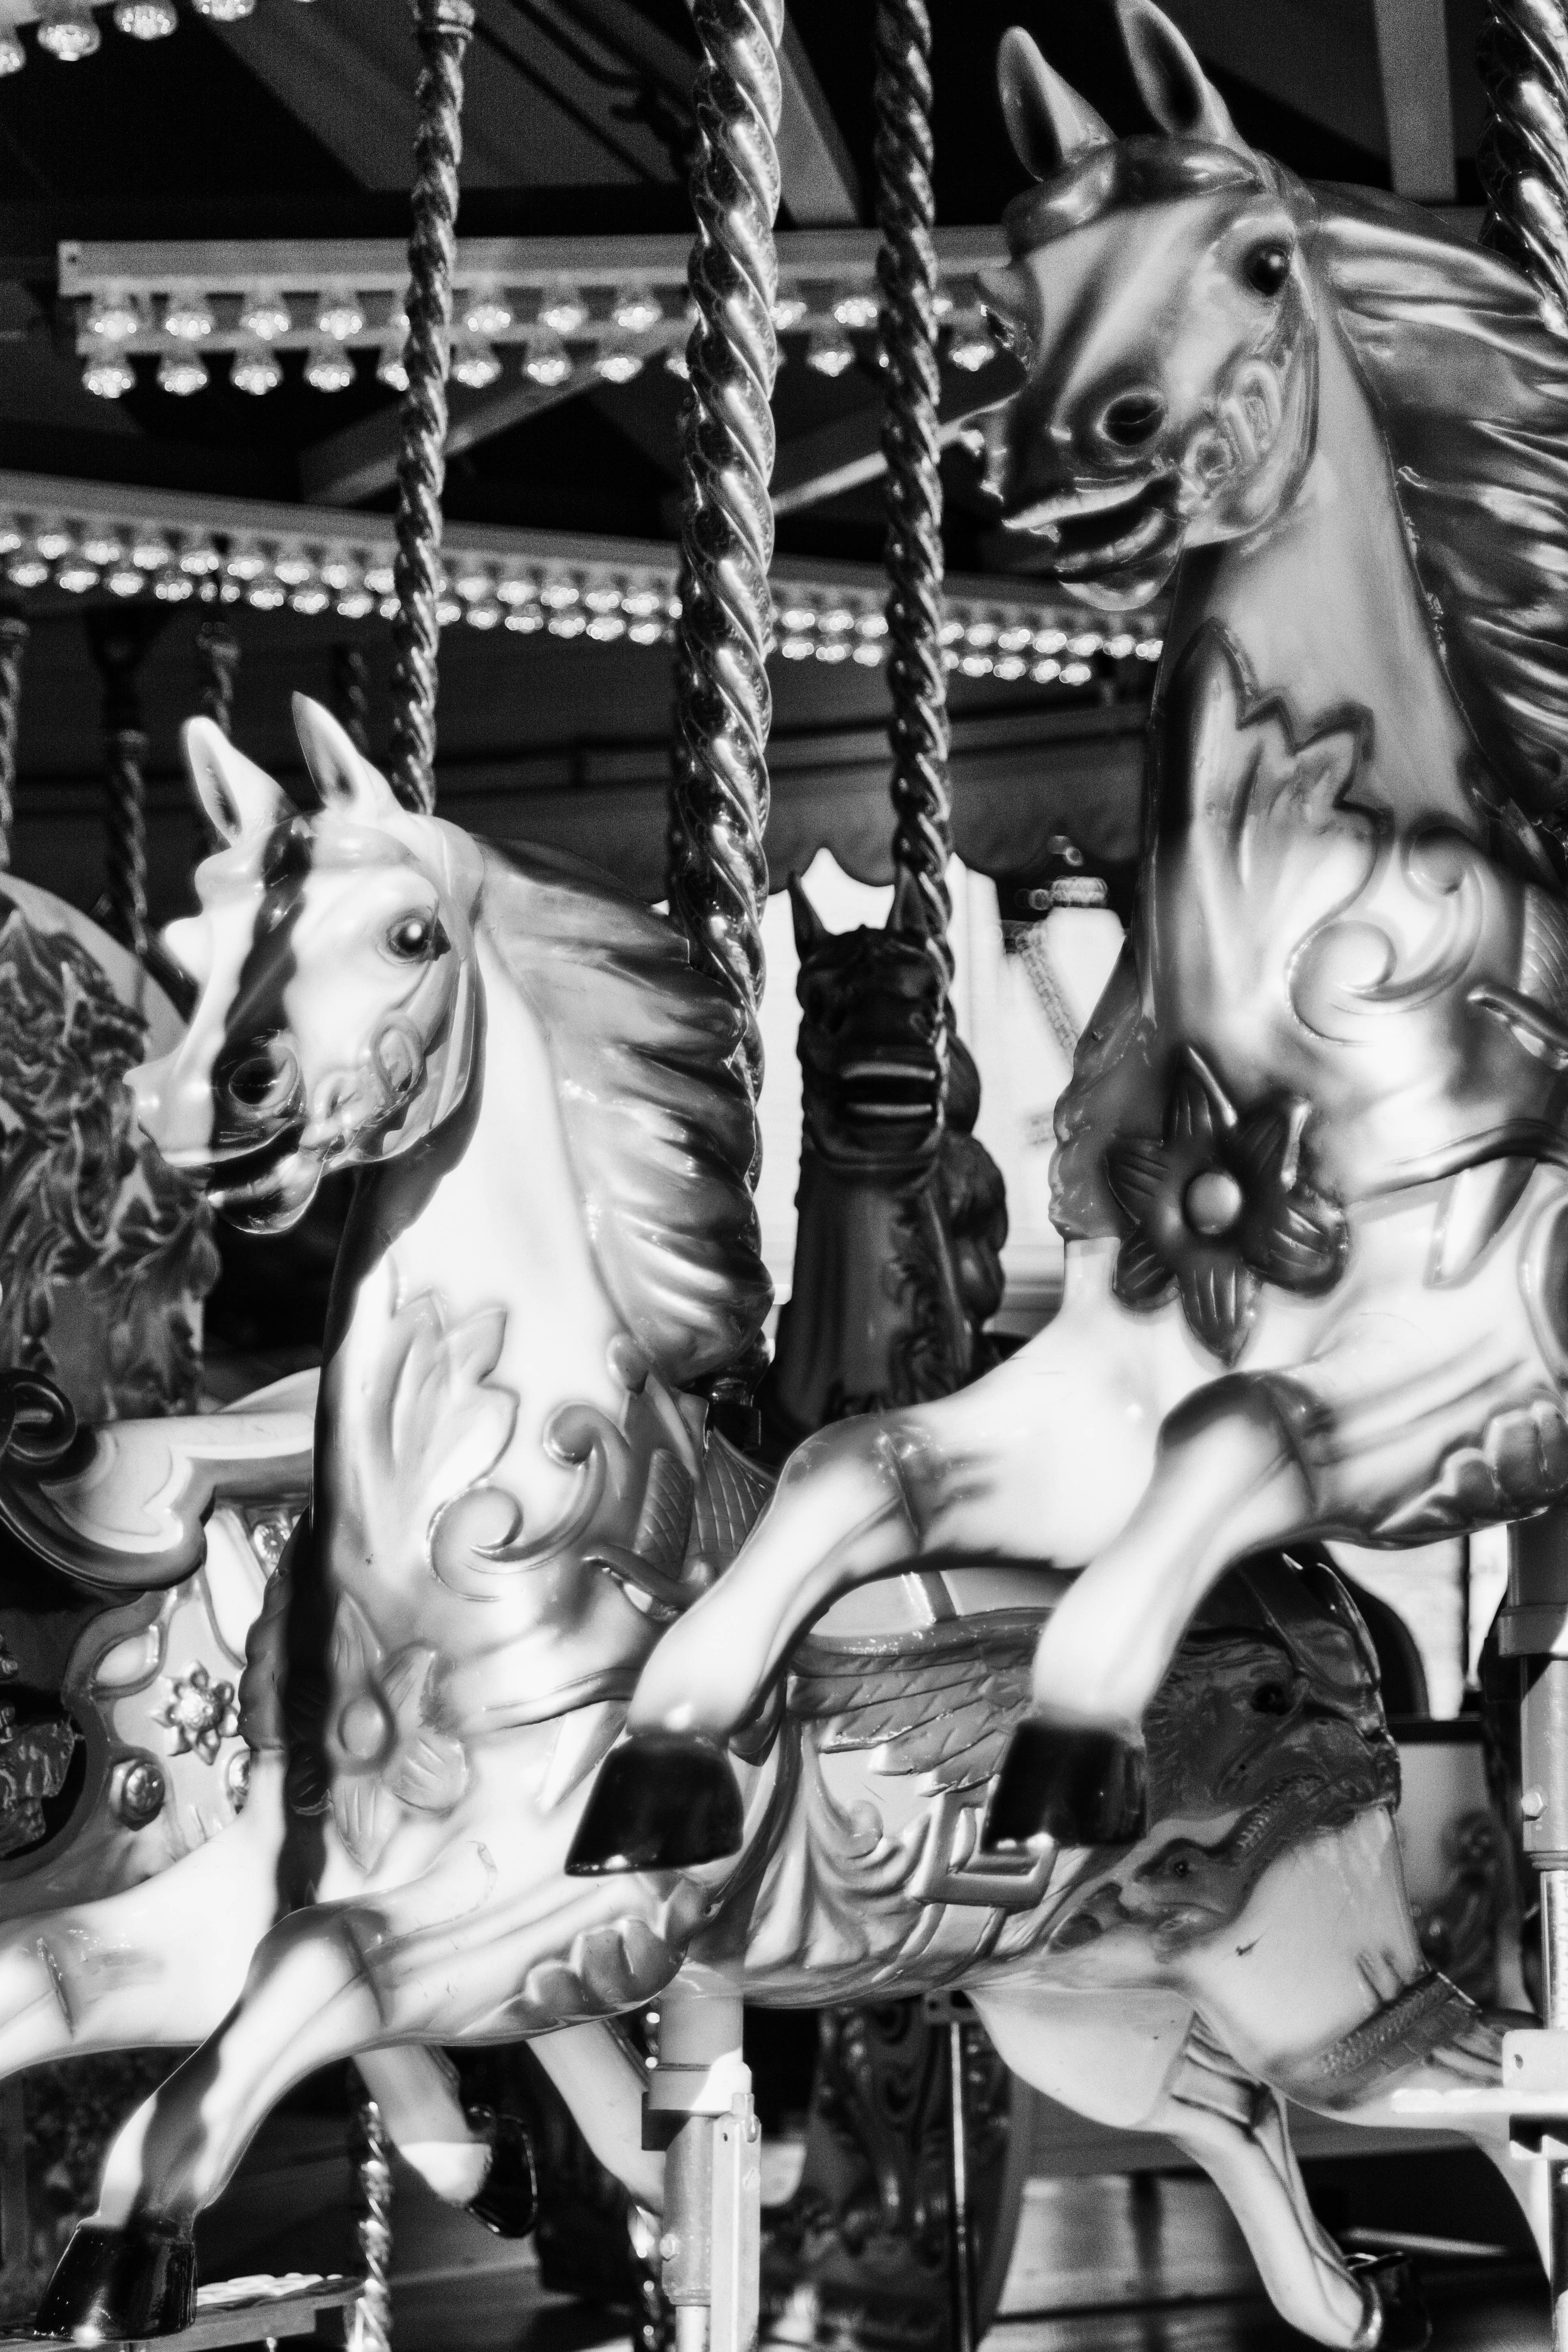
black and white, carnival, amusement park, park, carousel, monochrome, amusementpark, bodybuilding, lunapark, merrygoround, milsonspoint, amusement ride, monochrome photography, nonbuilding structure